Karanja Lad

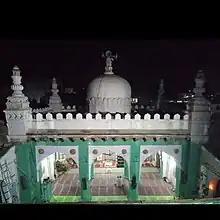
white gumbad jama masjid karanja lad made by mughals.

Karanja is famous for its Nrusimha Saraswati Swami Maharaj temple. Shri Nrusimha Saraswati Gurumaharaj is the second avatar (incarnation) of Lord Dattatreya. Born in Karanja in 1378, he traveled far and wide in what is now known as the States of Maharashtra, Karnataka, Telangana and Andhra Pradesh. He achieved Sainthood and performed several miracles. He imparted spiritual knowledge to his disciples, many of whom themselves attained Sainthood. The Gurumandir Temple conducts several major events to celebrate the various avatars of Lord Dattatreya. Over the past 100 years, Gurumandir has become a nucleus for religious and social welfare activities in Maharashtra's Vidarbha region.